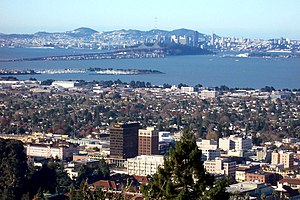
Berkeley
Berkeley er en amerikansk by i delstaten Californien. Den er beliggende ved San Francisco-bugten i den nordlige del af staten. Syd for byen ligger Oakland. Den vestlige del af Berkeley afgrænses af Tilden Regional Park. Berkeley ligger i amtet Alameda County.